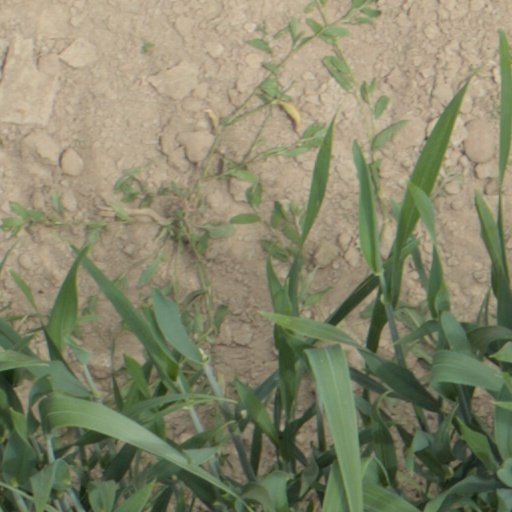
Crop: wheat